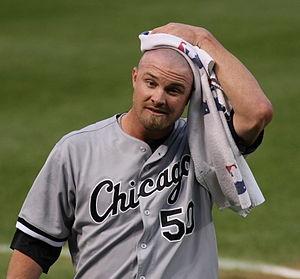
John William Danks est un lanceur gaucher de baseball évoluant en Ligue majeure avec les White Sox de Chicago depuis 2007.